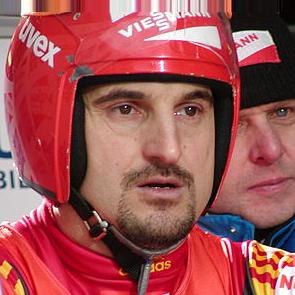
Age: 38